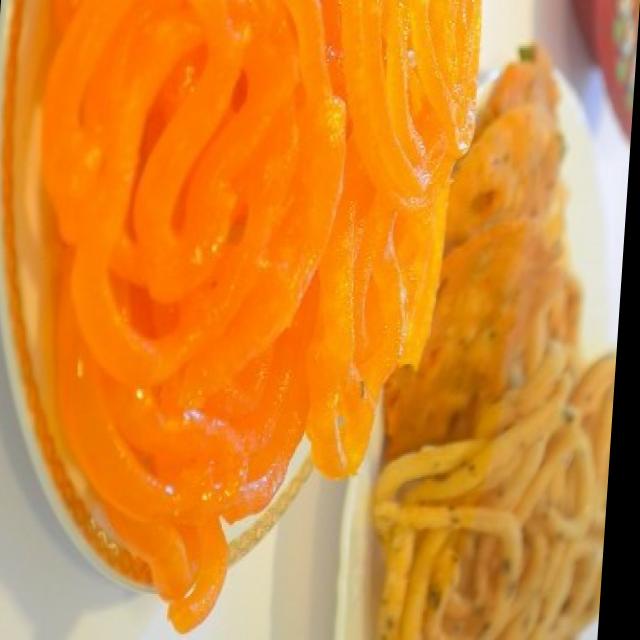
Dish: jalebi